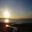
Label: sea